Kalis

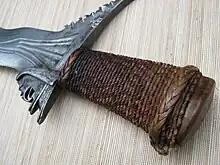
This example of a non-ornate pommel and simple hilt, wrapped in lacquered fiber for improved grip, is a style of kalis typically used by Moro warriors.

The hilt is either straight or slightly curved (most common on cockatoo ("kakatua") pommel hilts). Pommel variations are many, however the most common are the horse-hoof (the most distinctive variation coming from the Sulu Sultanate) and the cockatoo. Commonly the pommel is made of beautiful hardwood burl (such as banati) with the hilt being wrapped in a lacquered natural fiber (such as jute). However, on higher end kalis, belonging to the upper class, the pommel would be made of such exotic materials as ivory, silver plating, solid brass, etc. with hilts often lavishly bound with silver or swasaa (an alloyed mixture of gold similar to red-gold) bands frequently with braided silver wire interspersing the chased bands.